Kyoto Racecourse

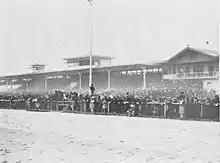
Main stand (1925–1937)

In preparation for the track's 100th anniversary, Kyoto Race Course closed from November 2020 until the Spring of 2023 for grandstand renovations. Races normally run at Kyoto moved to either Hanshin Racecourse or Chukyo Racecourse during this time. Kyoto Racecourse finally reopened after renovations on 22 April 2023.